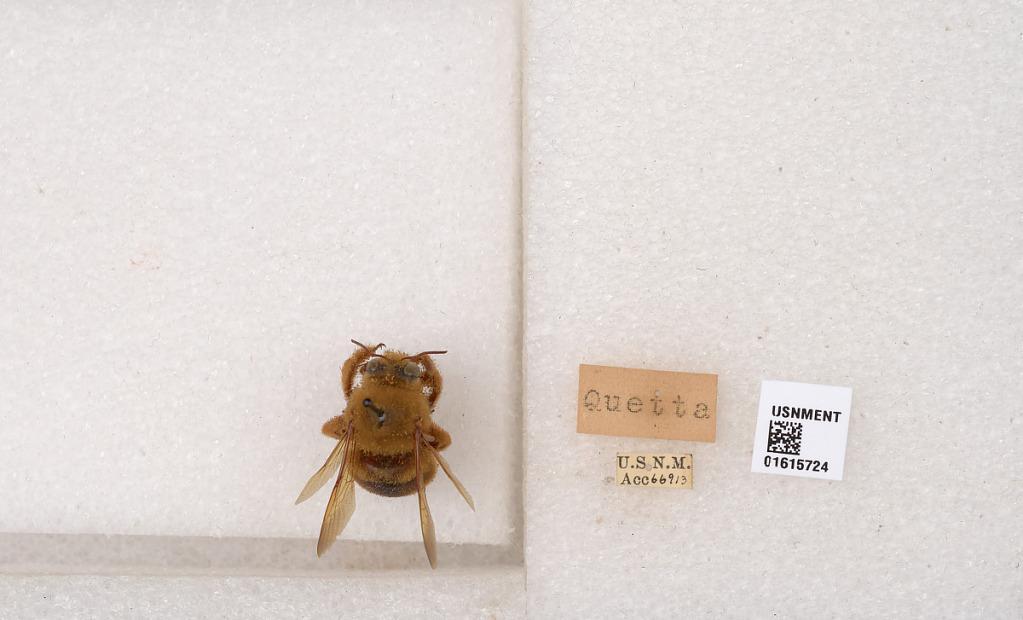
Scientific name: Xylocopa (Proxylocopa) rufa Friese
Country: Pakistan
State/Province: Balochistan
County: Quetta
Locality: Quetta